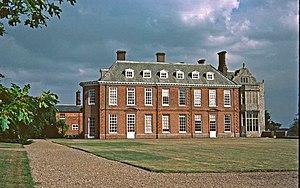
Cette liste des musées du Norfolk, Angleterre contient des musées qui sont définis dans ce contexte comme des institutions qui recueillent et soignent des objets d'intérêt culturel, artistique, scientifique ou historique. leurs collections ou expositions connexes disponibles pour la consultation publique. Sont également inclus les galeries d'art à but non lucratif et les galeries d'art universitaires. Les musées virtuels ne sont pas inclus.